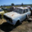
Label: automobile